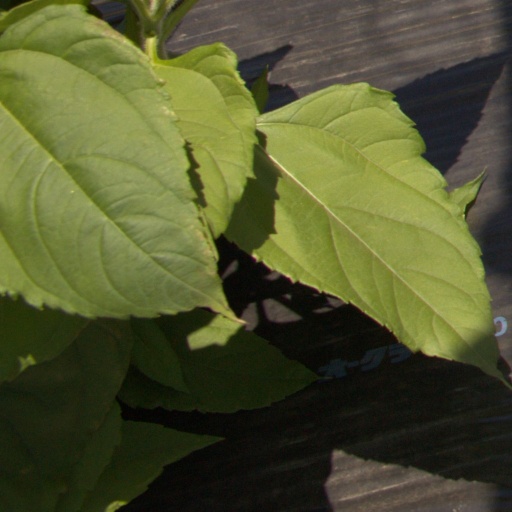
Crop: Jerusalem artichoke